Sophia Stuart

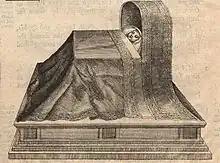
Etching of her monument by Richard Gaywood

Sophia Stuart (22 June 160623 June 1606) was the fourth daughter and last of nine children of James VI and I and Anne of Denmark.